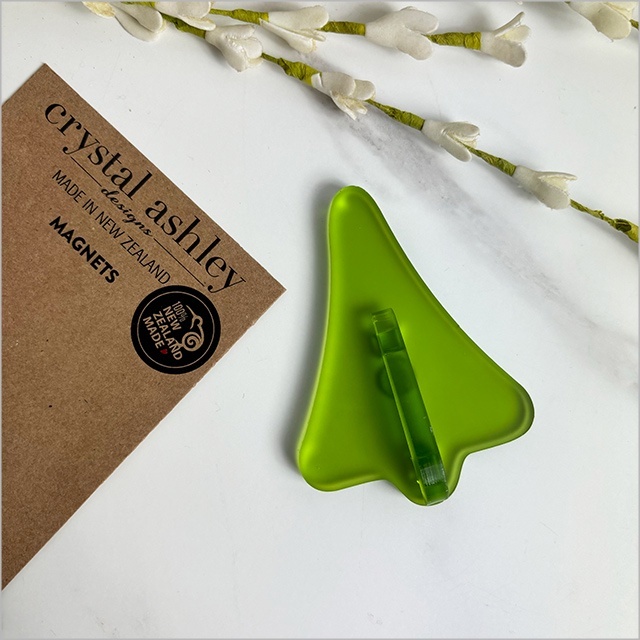
Jet Plane Magnet - Lime Green
Inspired by iconic Kiwi sweet jet plane lollies, made from 6mm thick satin finish cast acrylic giving a frosted looking surface. These colourful magnetic collectables will fill your heart with joy, make your soul sing and put a smile on your face. - Lightweight, these are perfect for posting
Brand: Crystal Ashley
Category: Home & Garden > Decor > Window Magnets